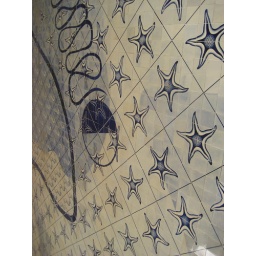
One of the first modern concrete buildings in Brazil. It was built as a library &amp;amp; cultural center.